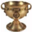
Label: cup